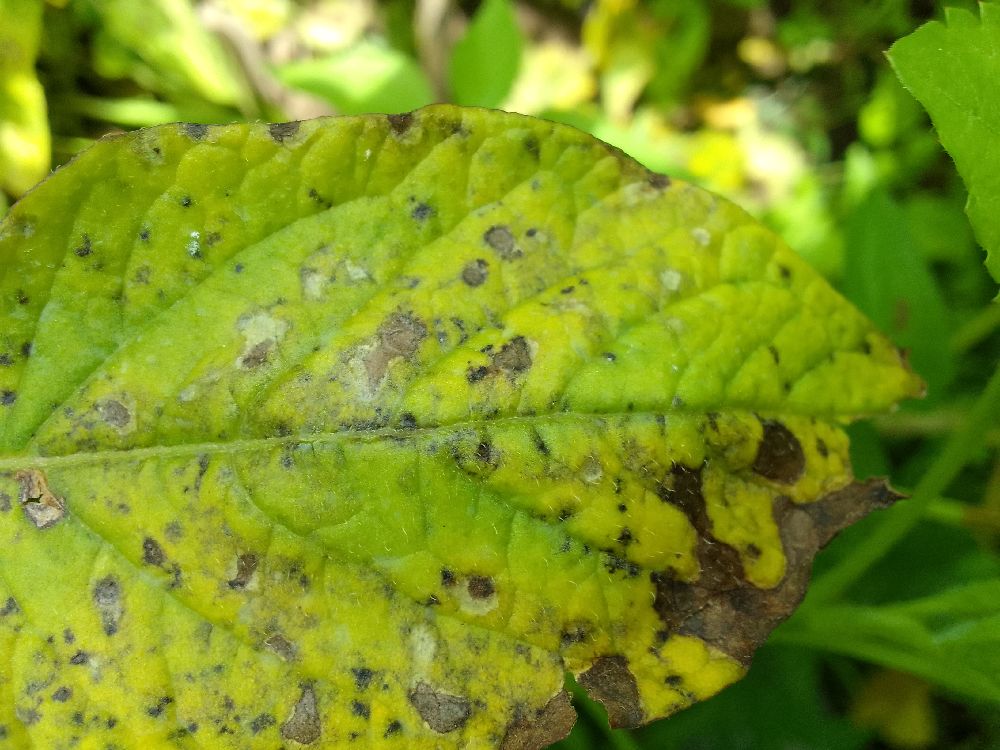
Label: Early blight